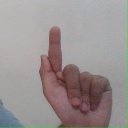
अक्षर: ळ